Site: saxony
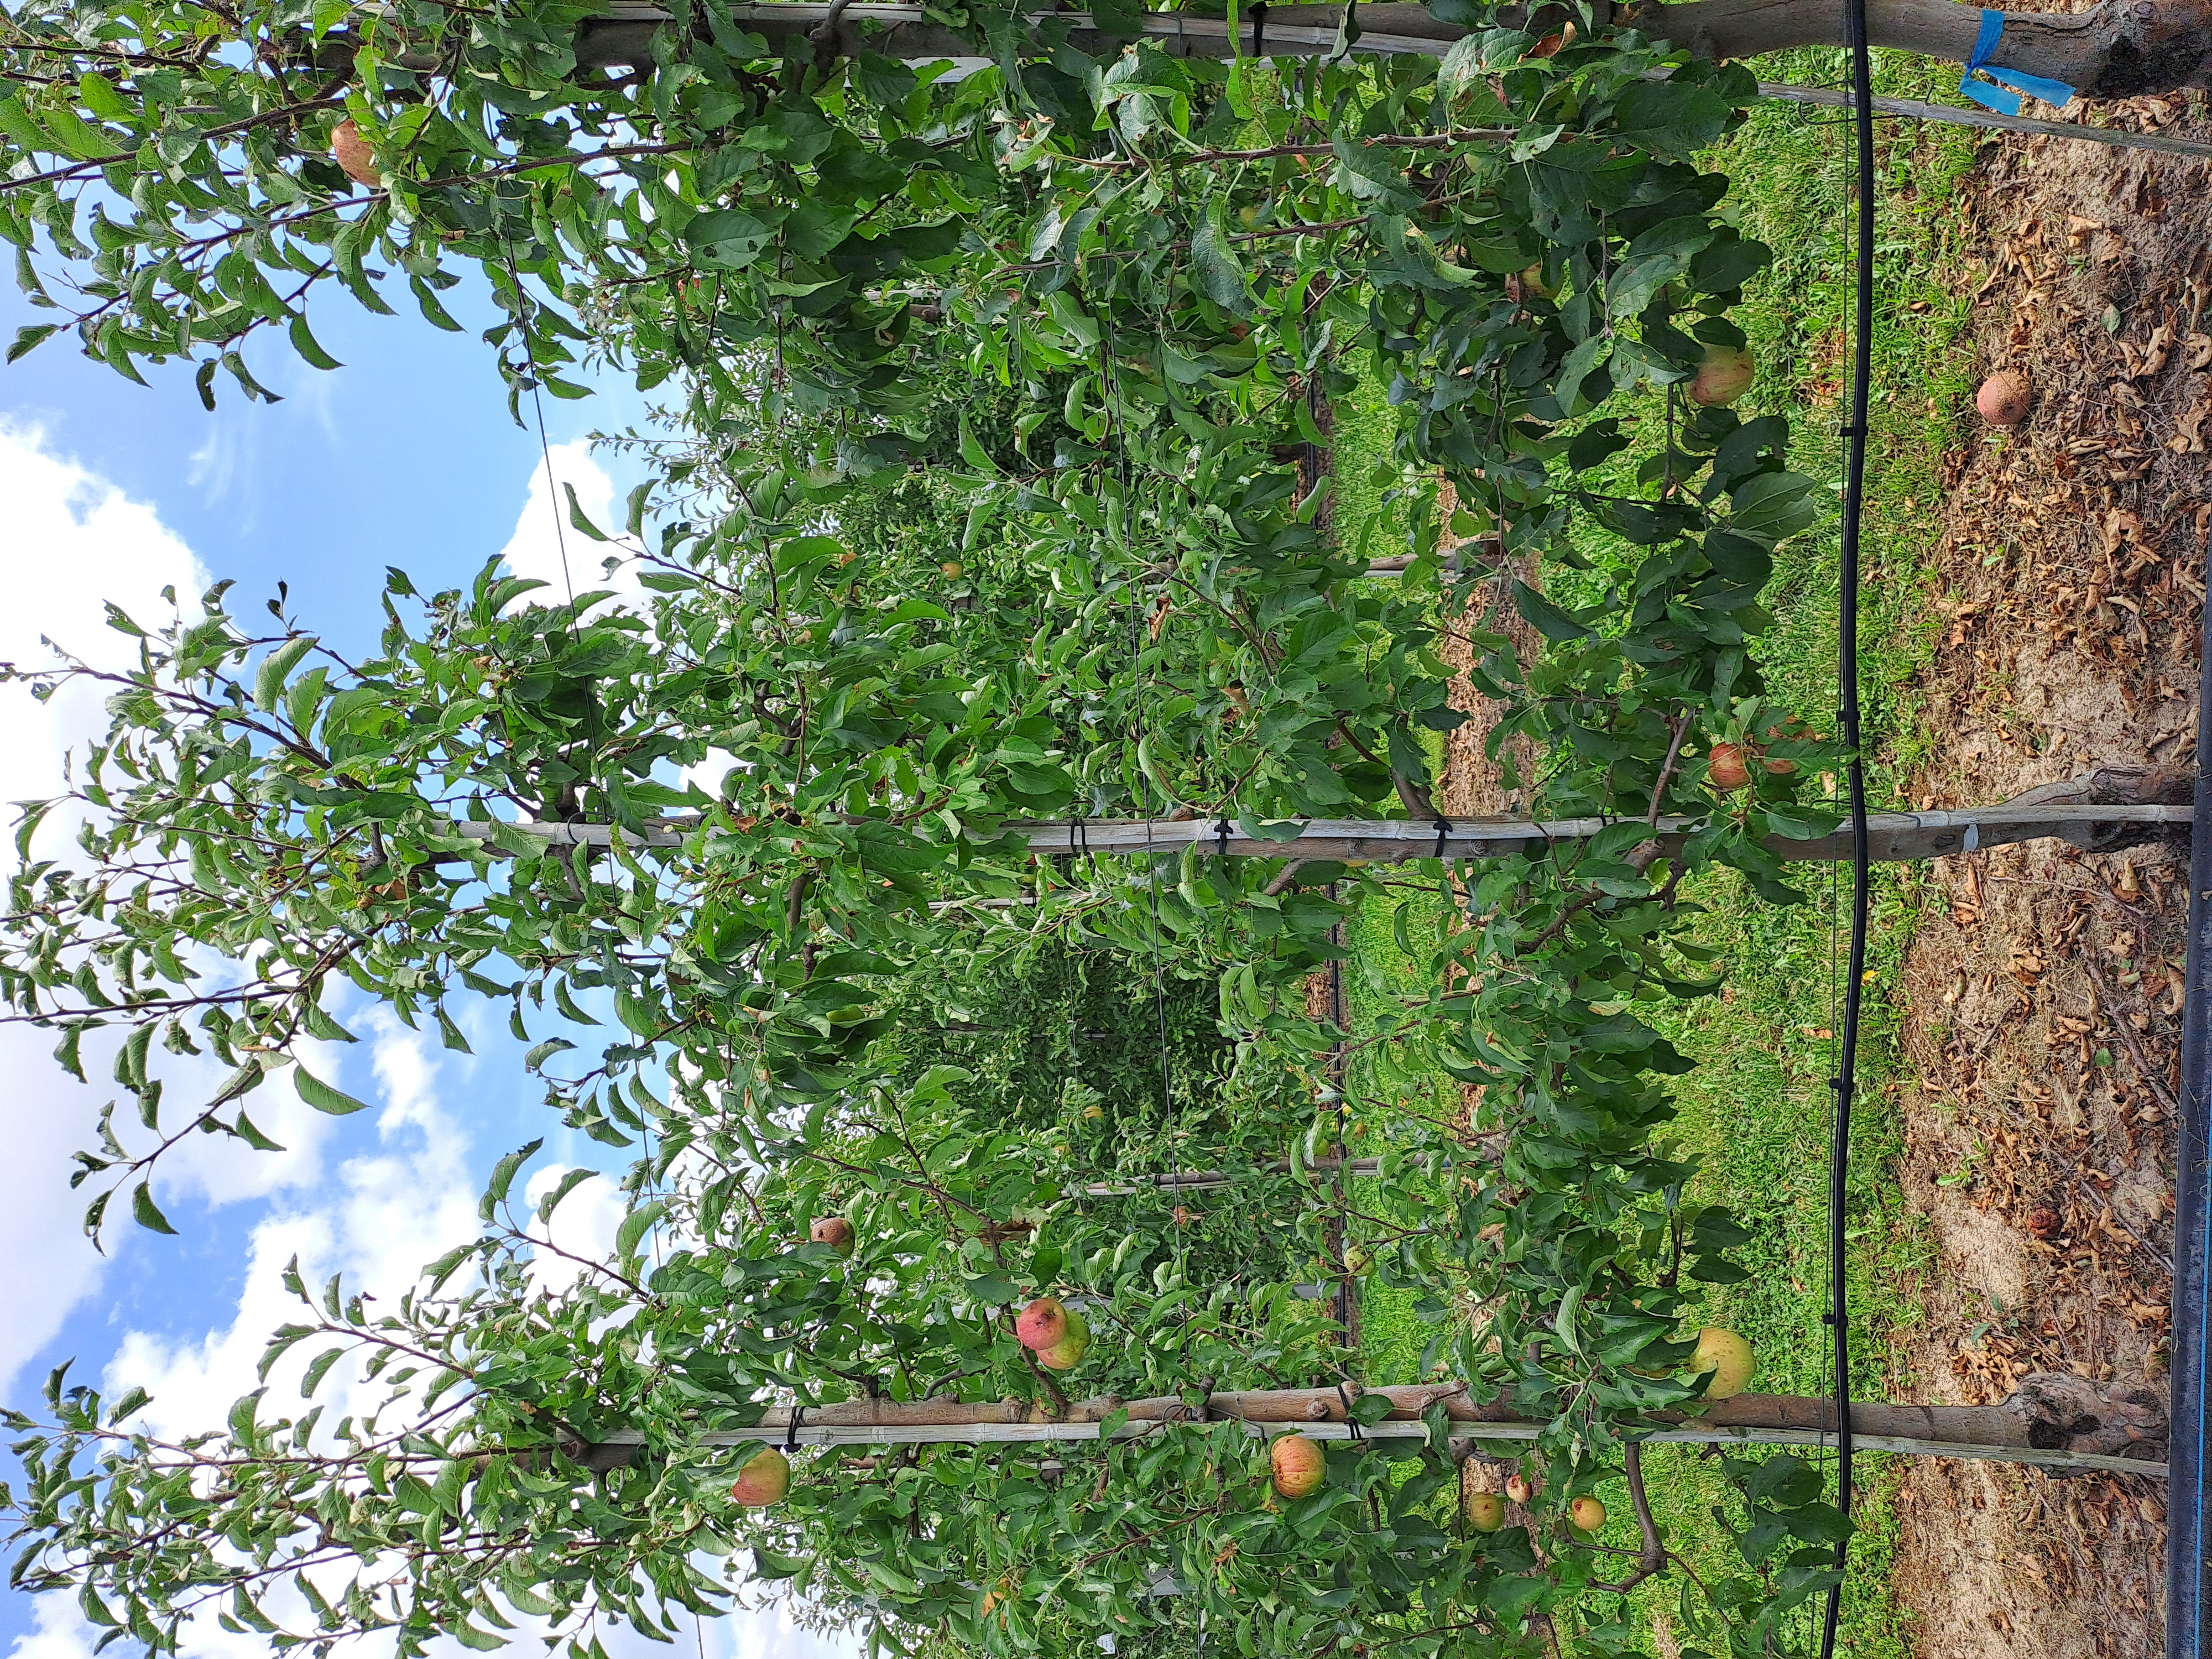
Growth stage (BBCH 85): Maturity of fruit and seed